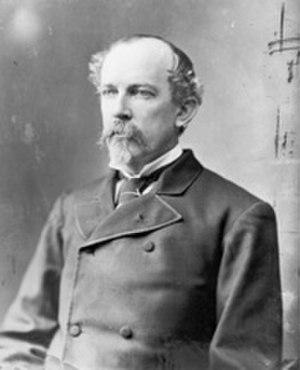
Matthew Calbraith Butler est un officier américain, procureur et politicien de Caroline du Sud. Il sert en tant que major général de l'armée confédérée pendant la guerre de Sécession. Après guerre il est sénateur des États-Unis pendant trois mandats, et major général de l'armée des États-Unis pendant la guerre hispano-américaine.